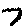
Label: 7